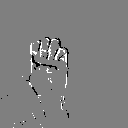
ASL letter: e